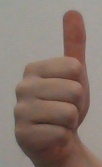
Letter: aleff